Global Centre for Pluralism

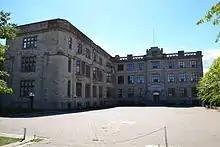
Current home of the Global Centre for Pluralism on Sussex Drive, Ottawa.

The Global Centre for Pluralism is an international centre for research, education and exchange about the values, practices and policies that underpin pluralist societies. Based in Ottawa, Ontario, Canada, the Centre seeks to assist the creation of successful societies.